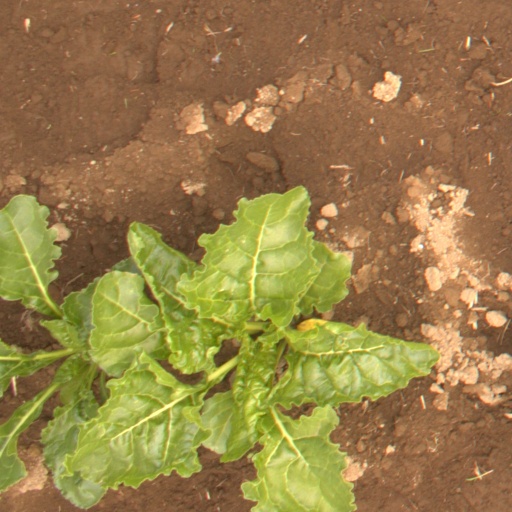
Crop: sugar beet